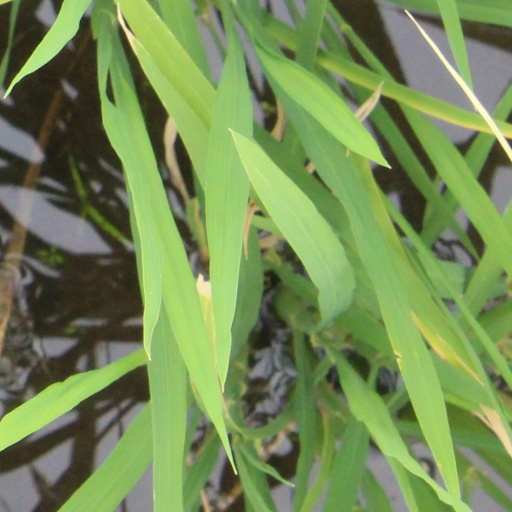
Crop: rice